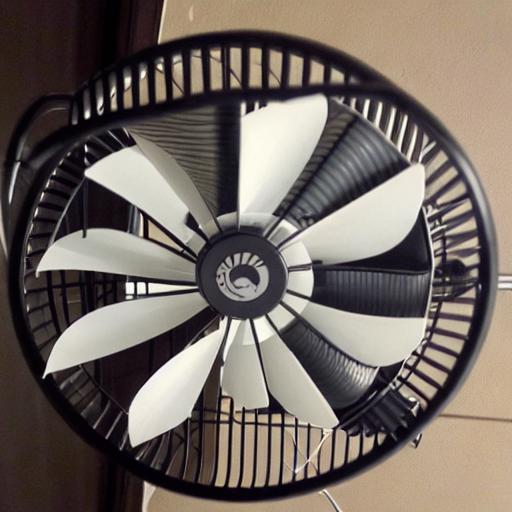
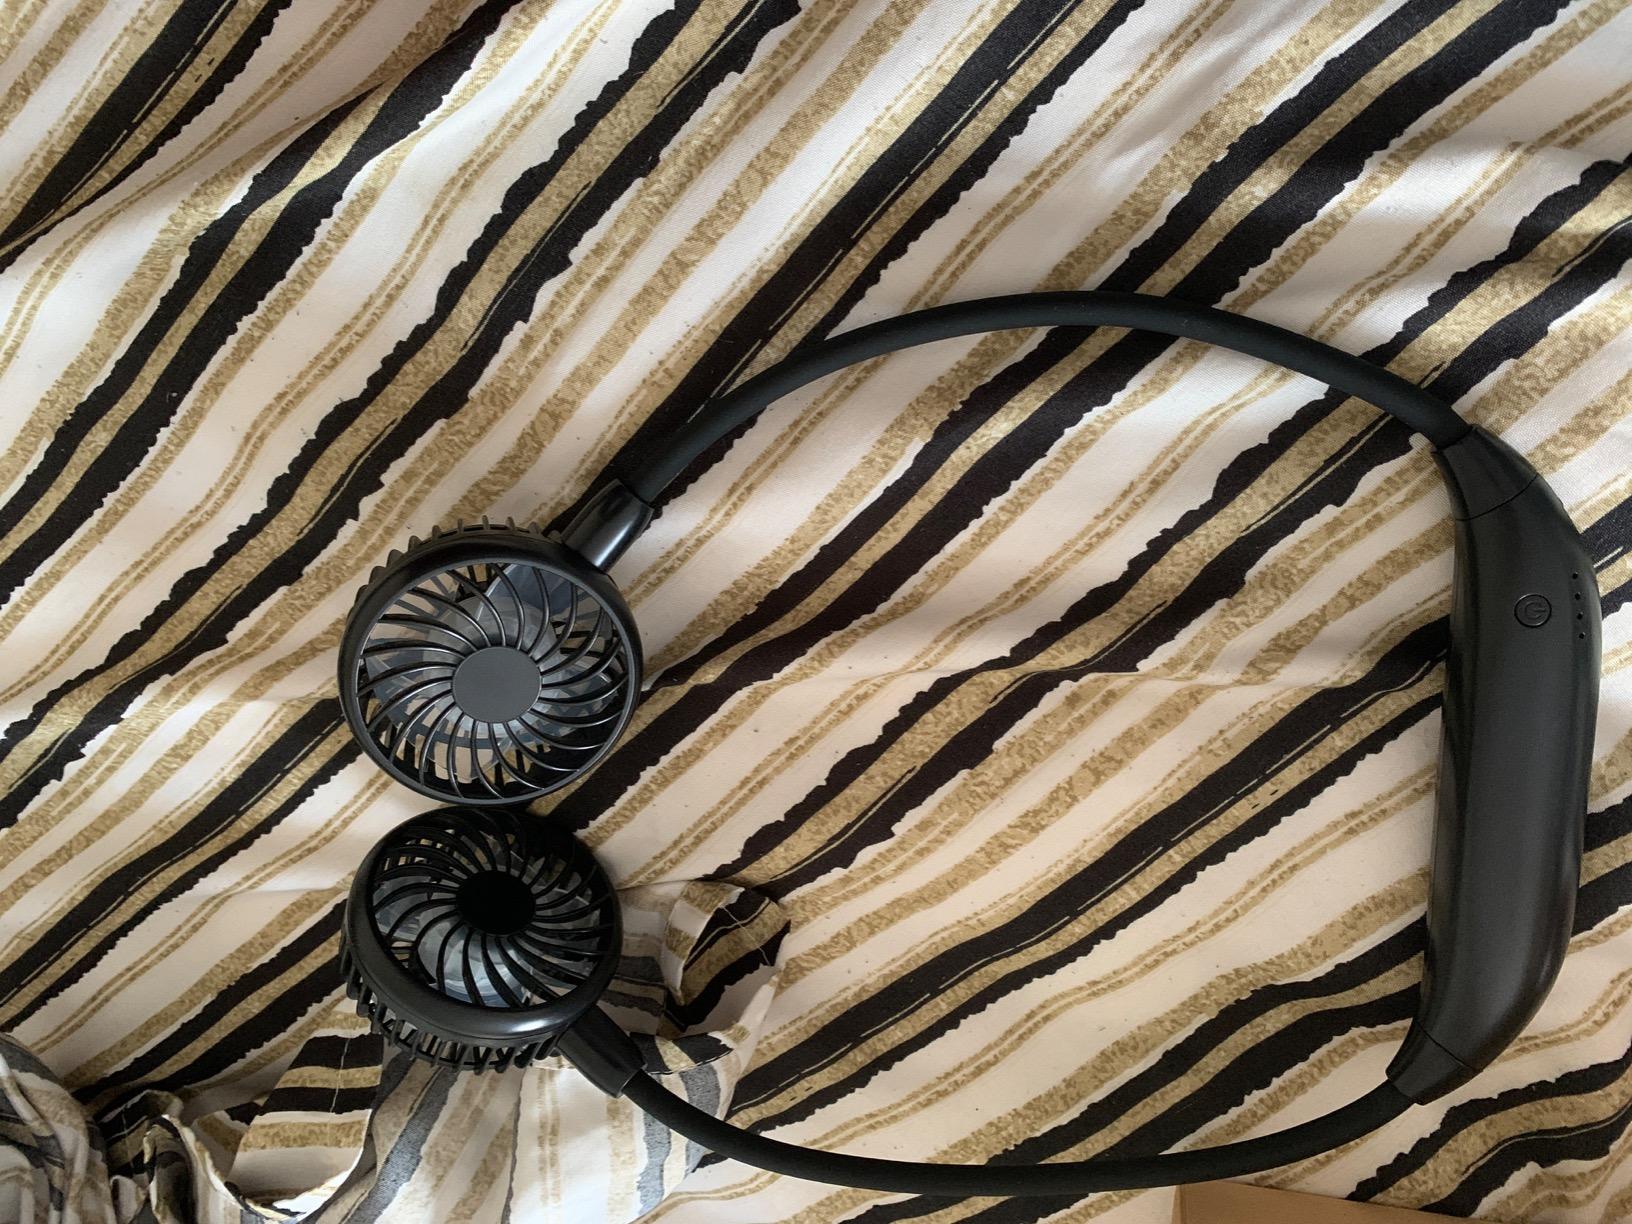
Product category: fan
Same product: no